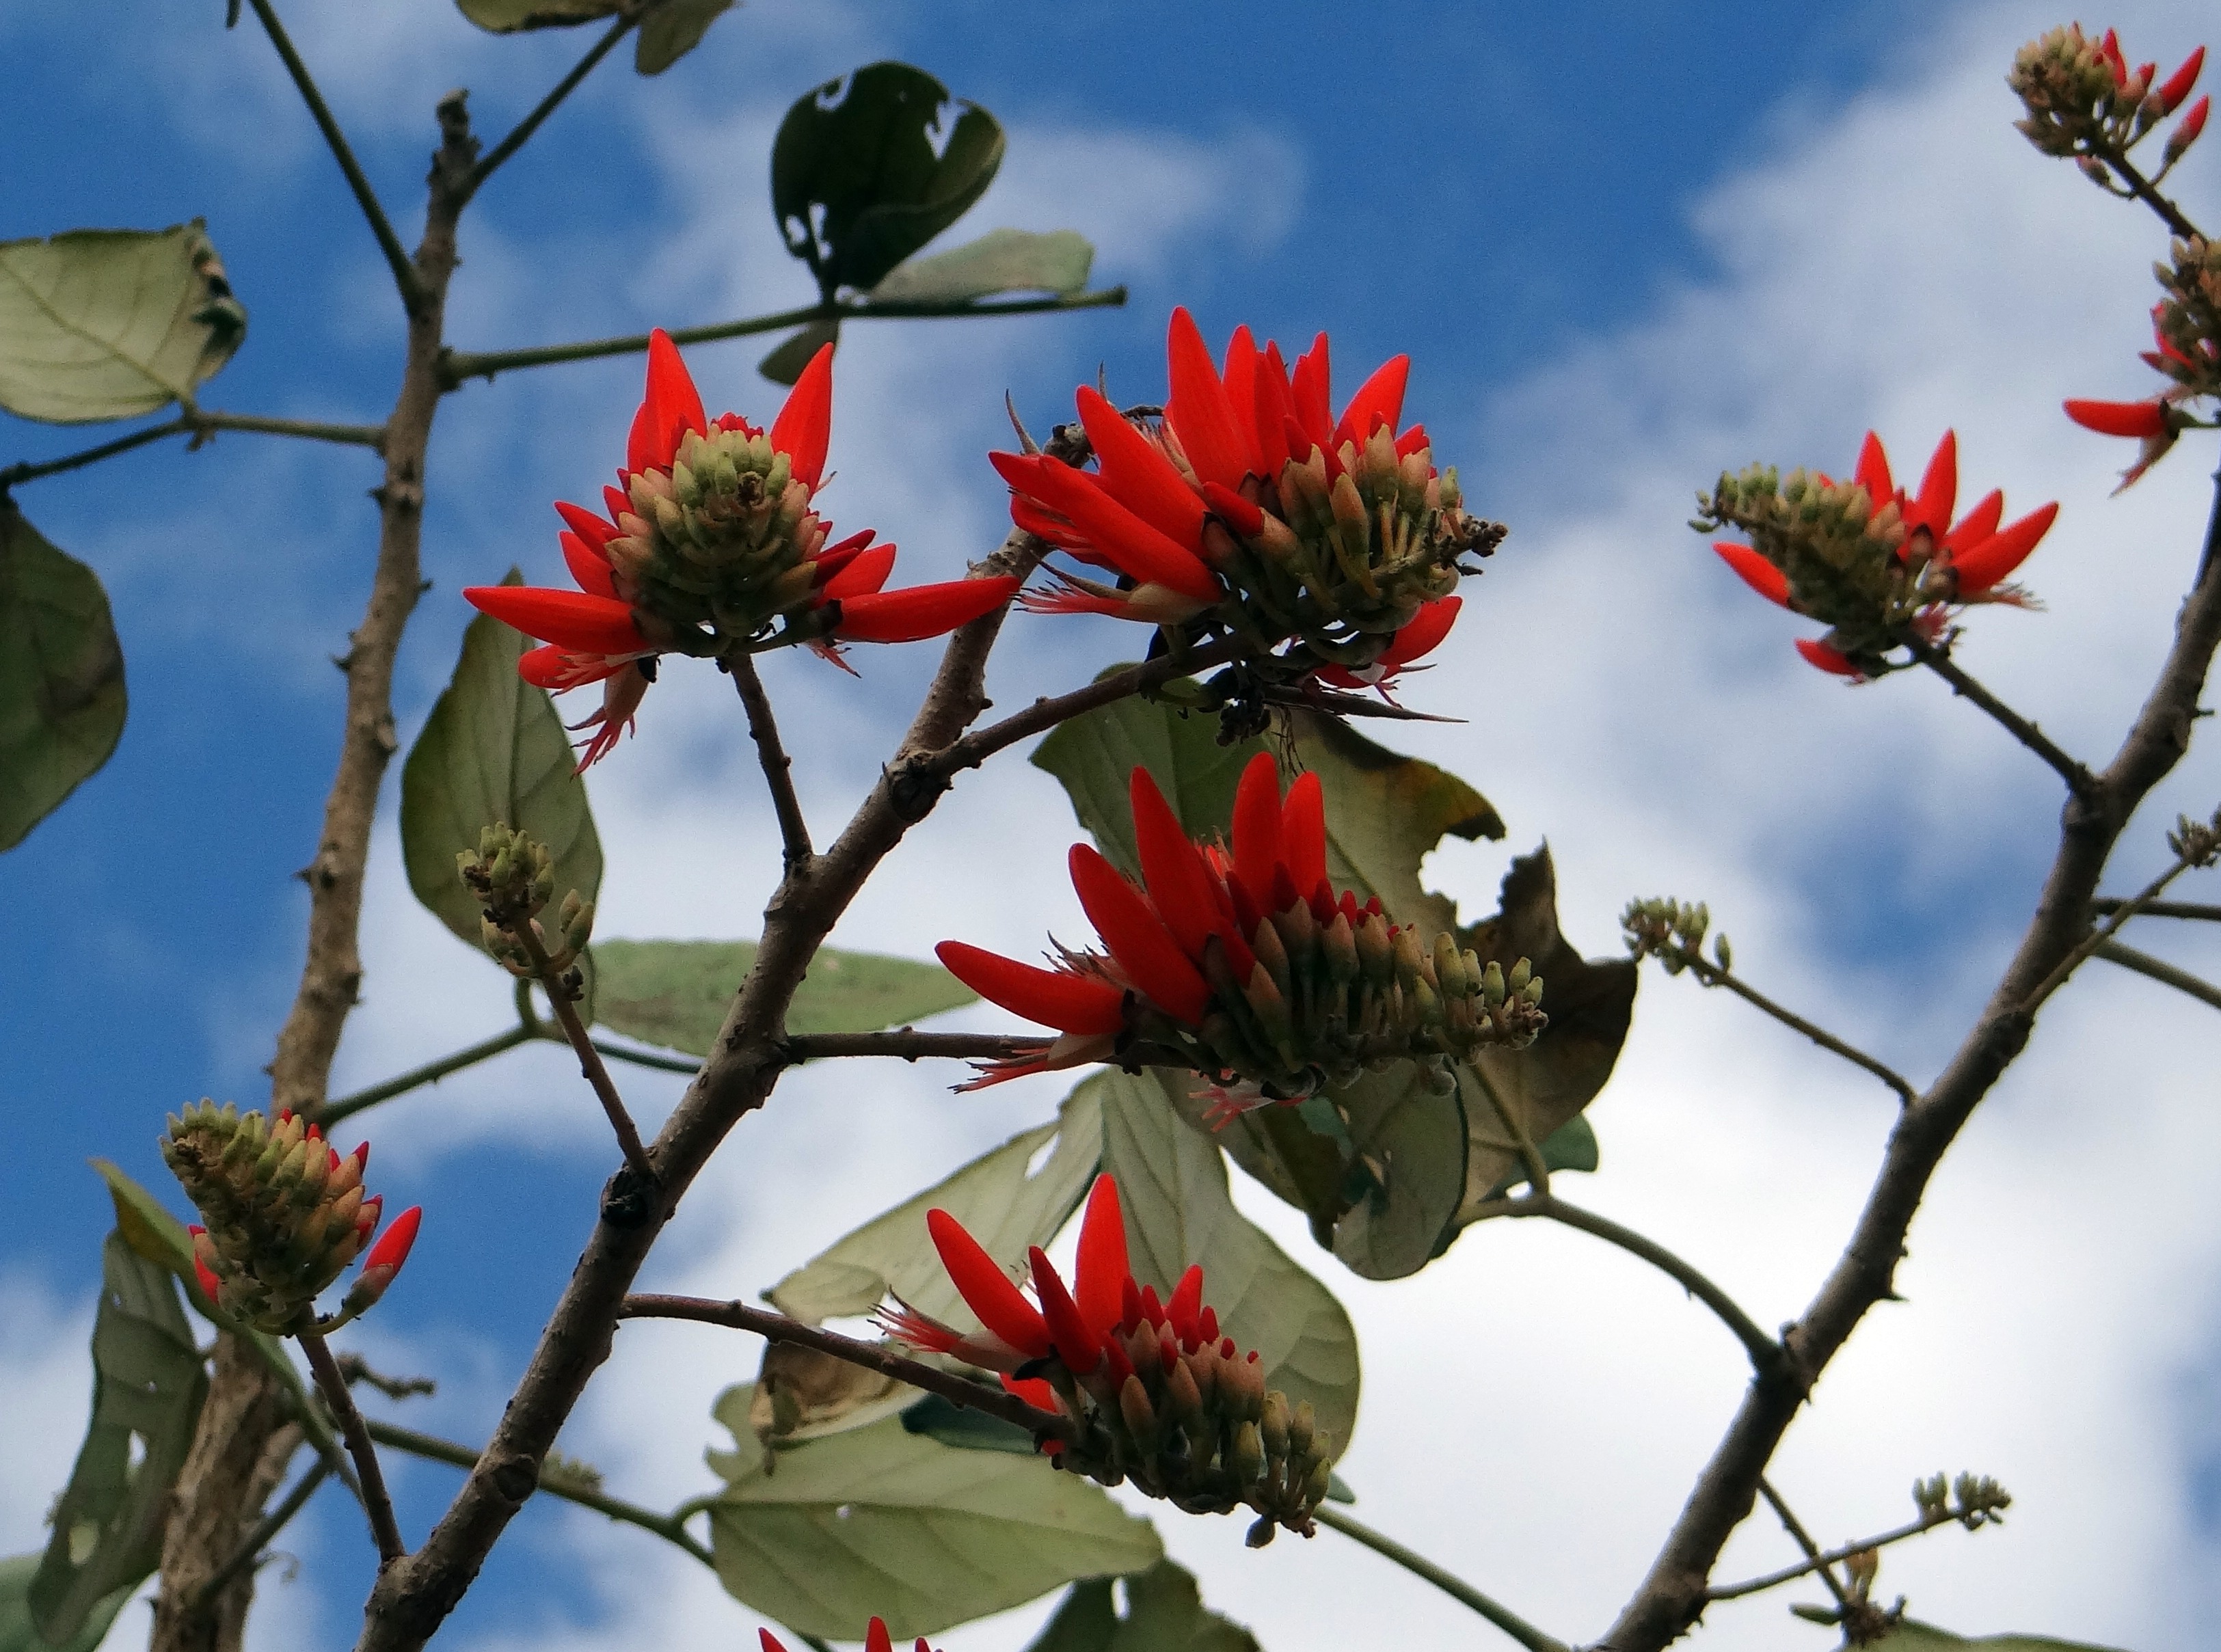
nature, branch, blossom, plant, flower, insect, autumn, botany, flora, fauna, wildflower, shrub, india, nectar, macro photography, scarlet, coral tree, flowering plant, daisy family, land plant, thorns spines and prickles, sunshine tree, erythrina indica